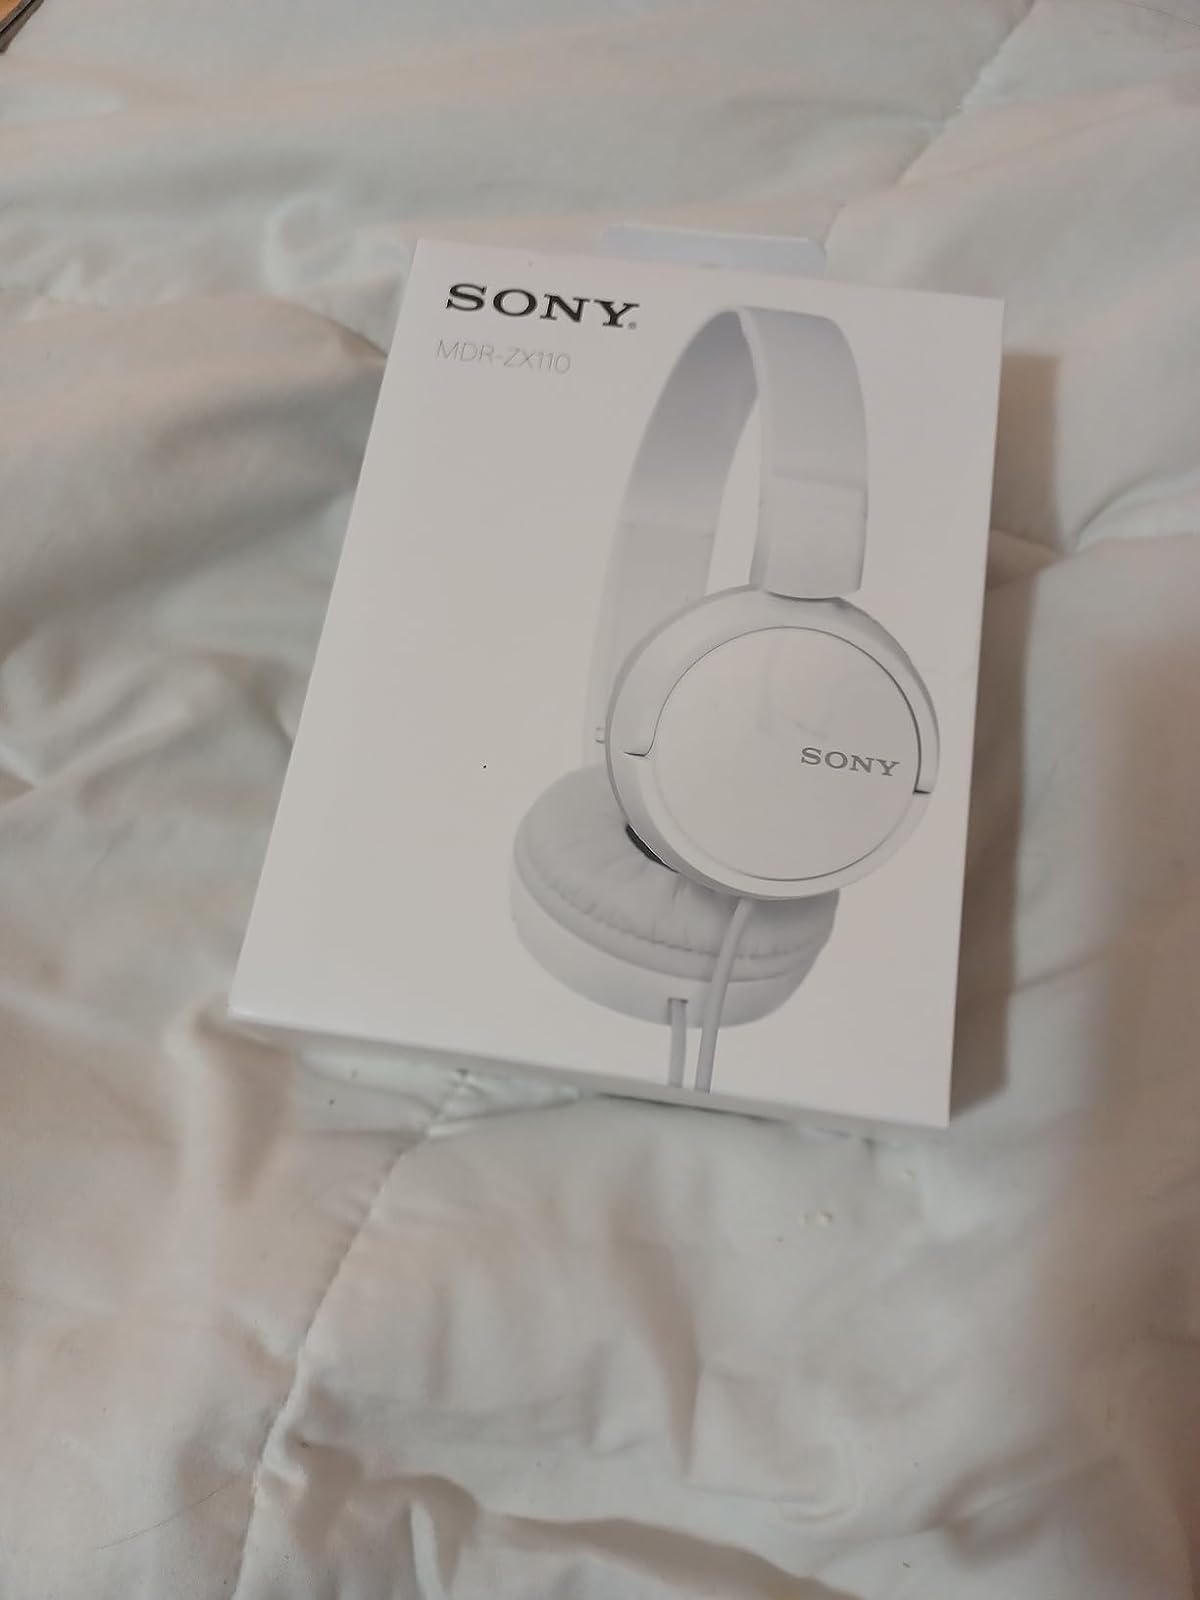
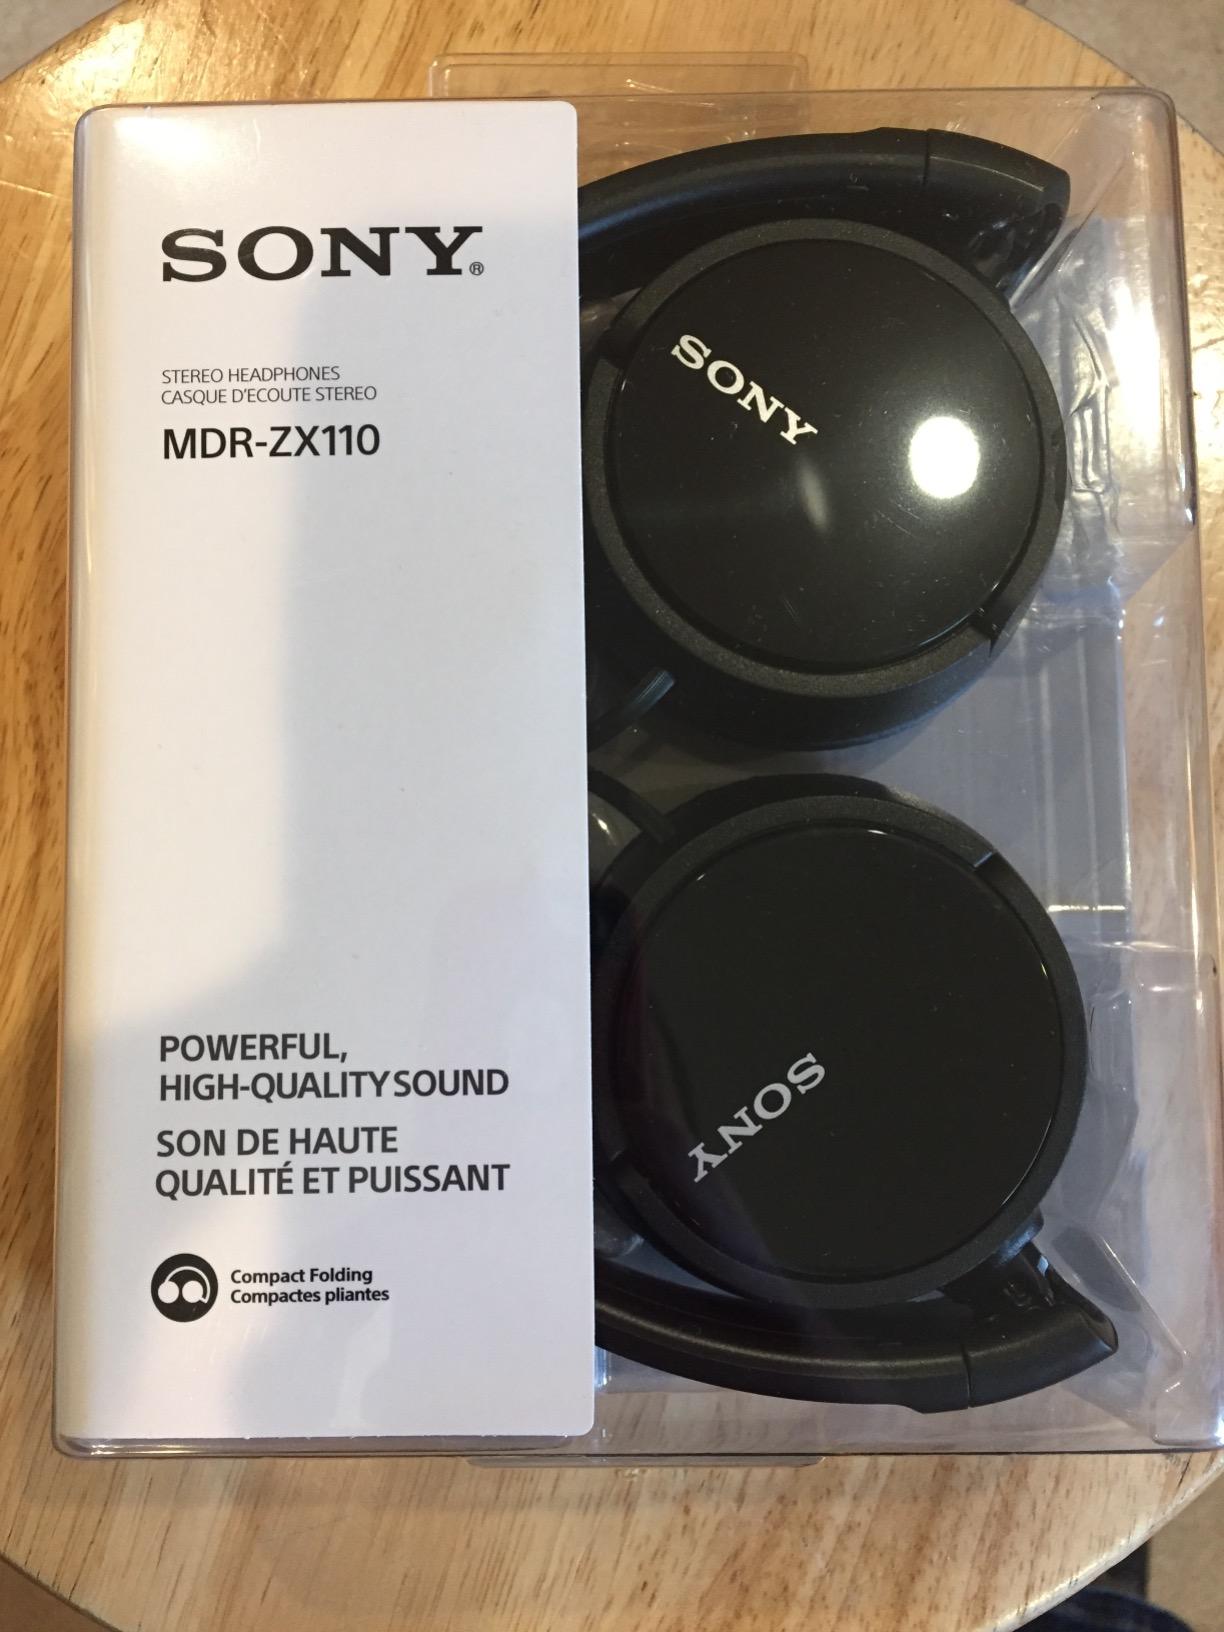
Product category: headphones
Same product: no